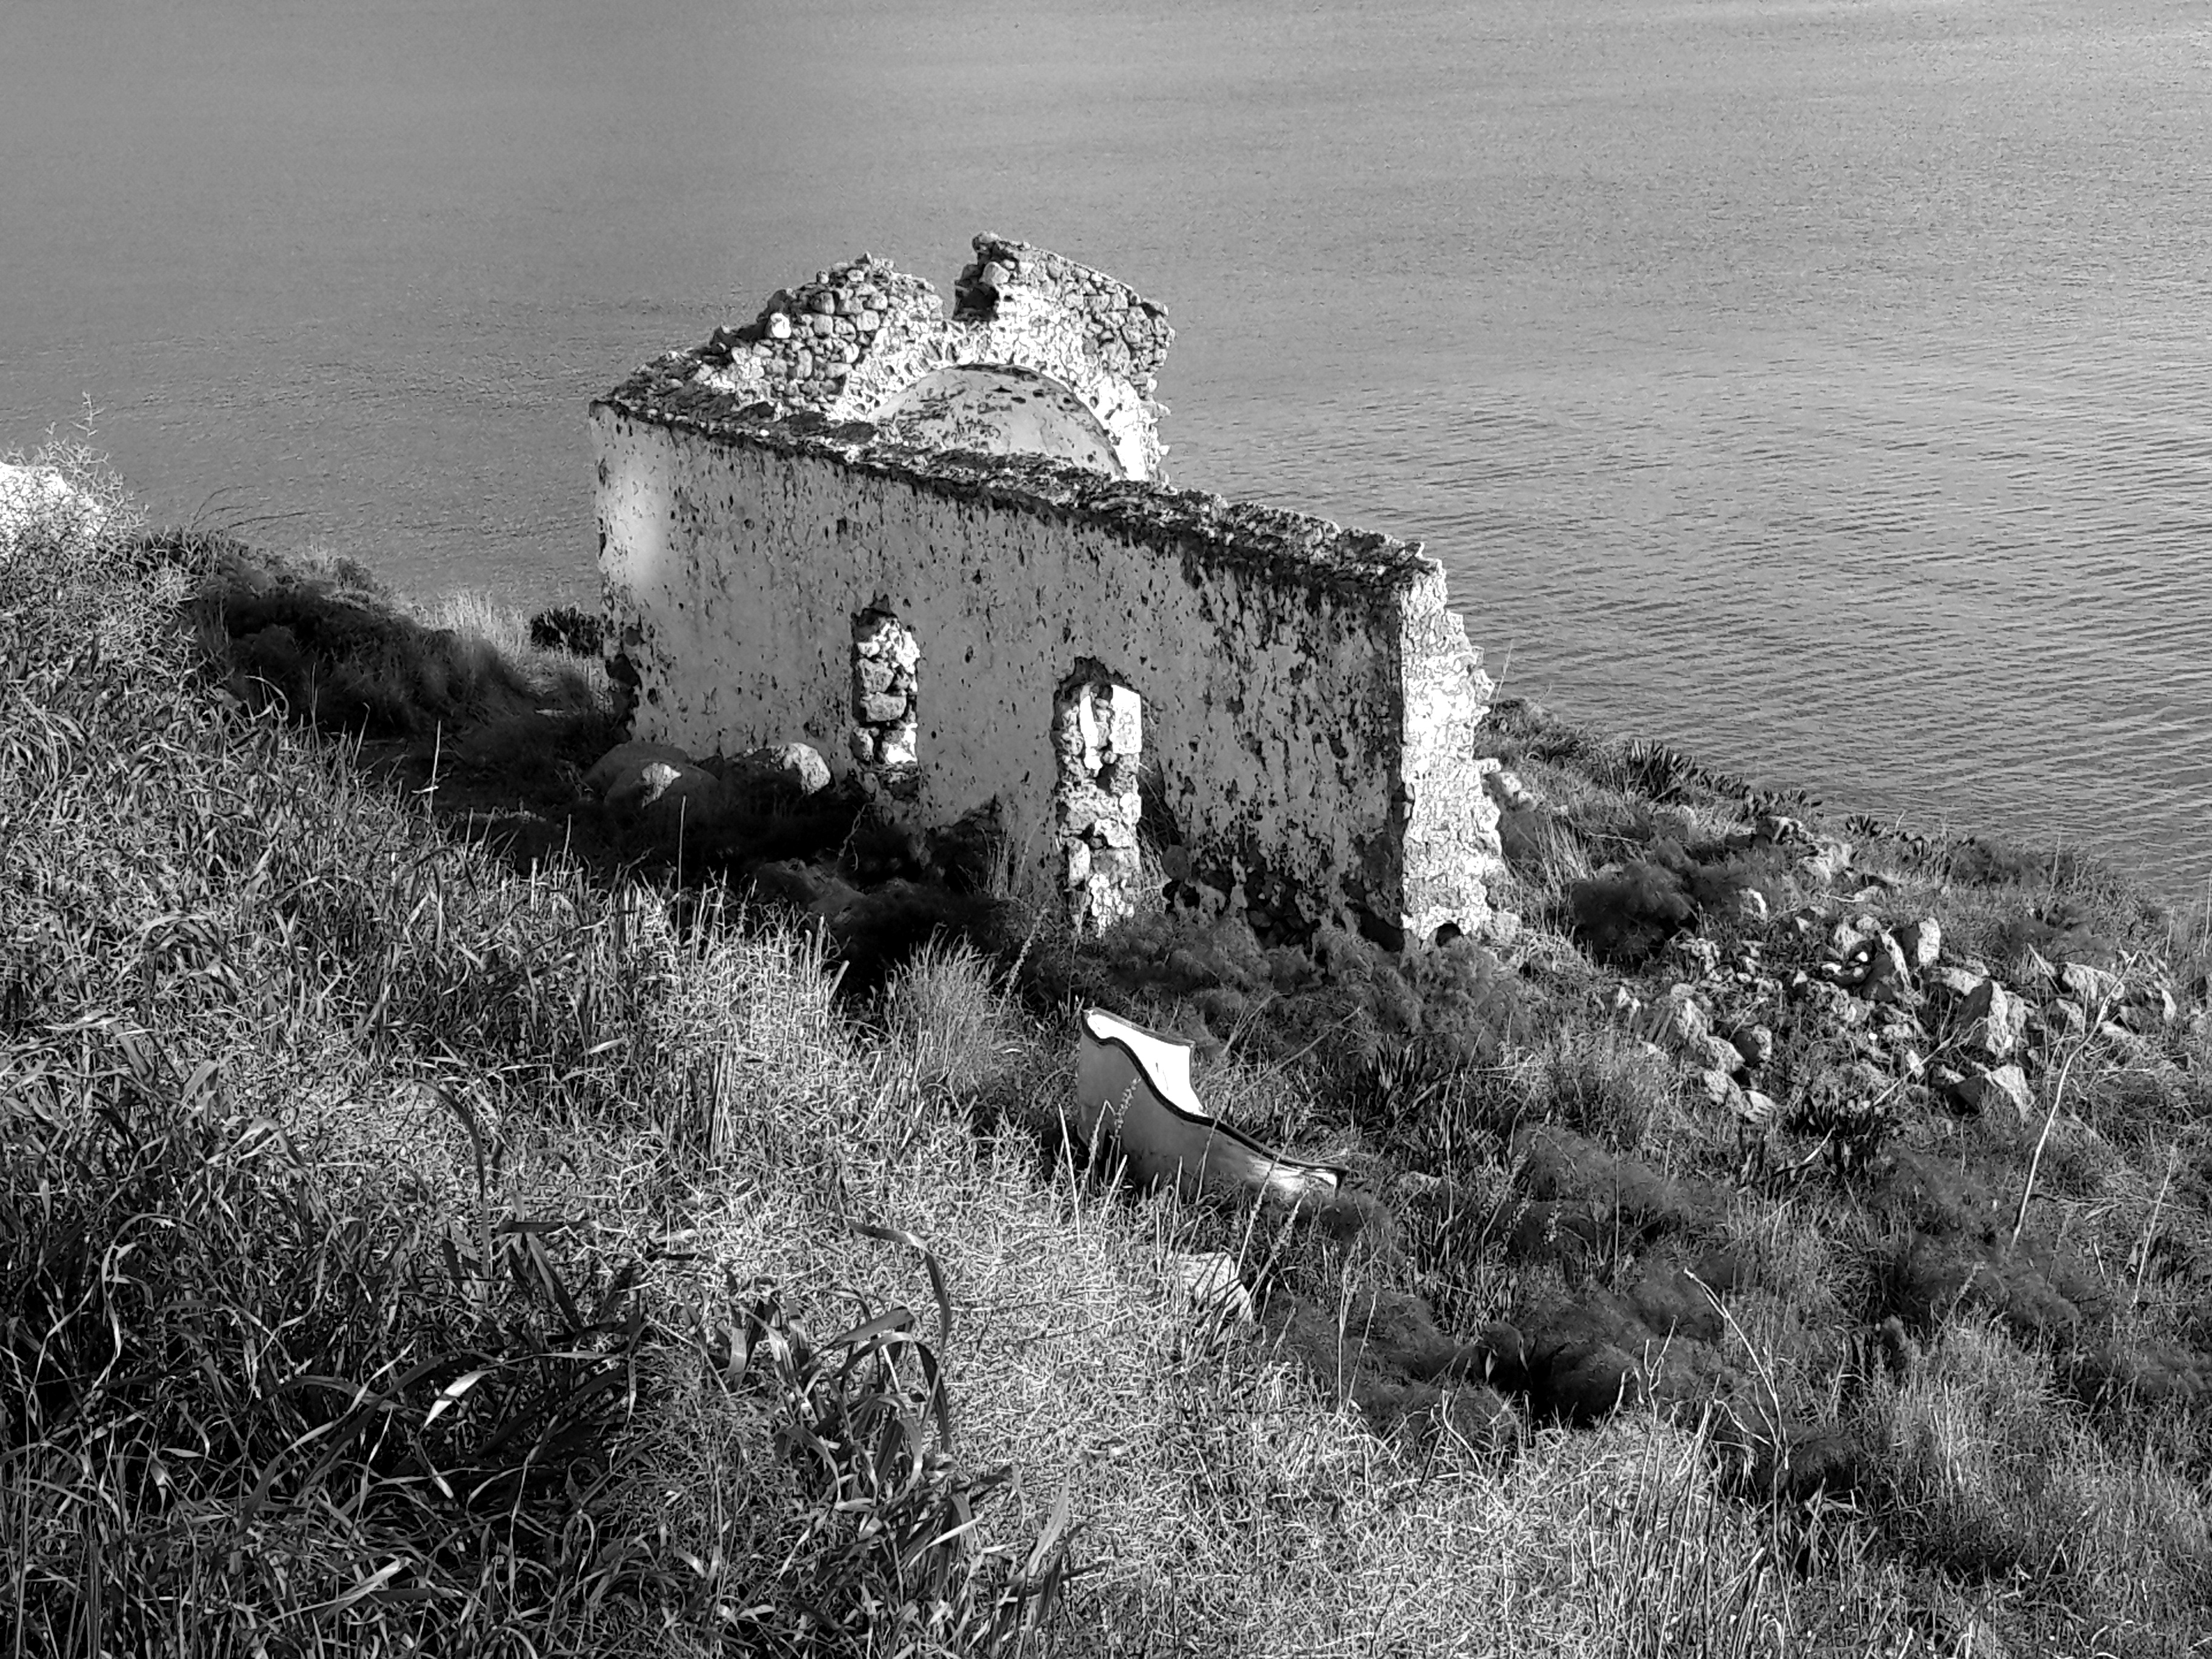
bw, black, white, souldivider, ruin, sea, black and white, coast, cliff, monochrome, photography, klippe, headland, monochrome photography, promontory, terrain